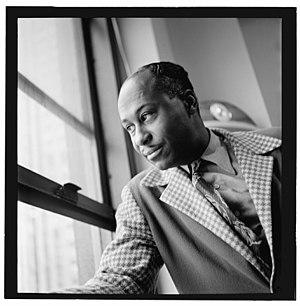
Snub Mosley est un tromboniste américain de jazz. Il propose aussi dans les années 1930 le slide saxophone, un instrument hybride entre le saxophone et le trombone.